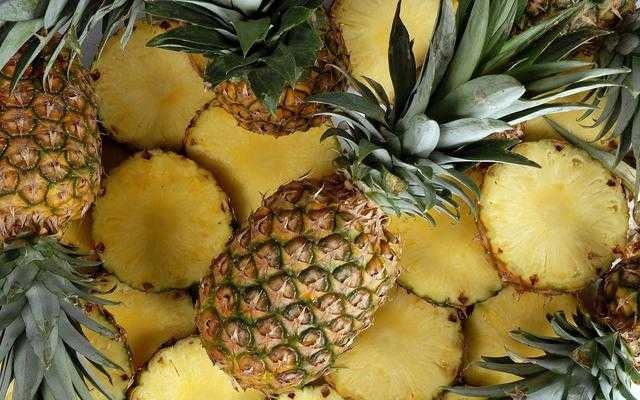
Label: Pineapple